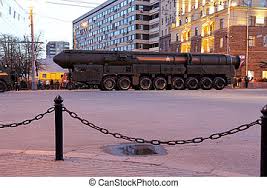
Label: Rs-24